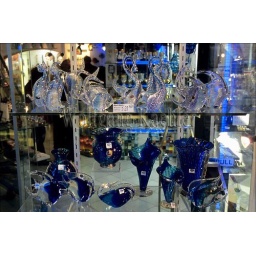
Italy, venice, glass art on display in window